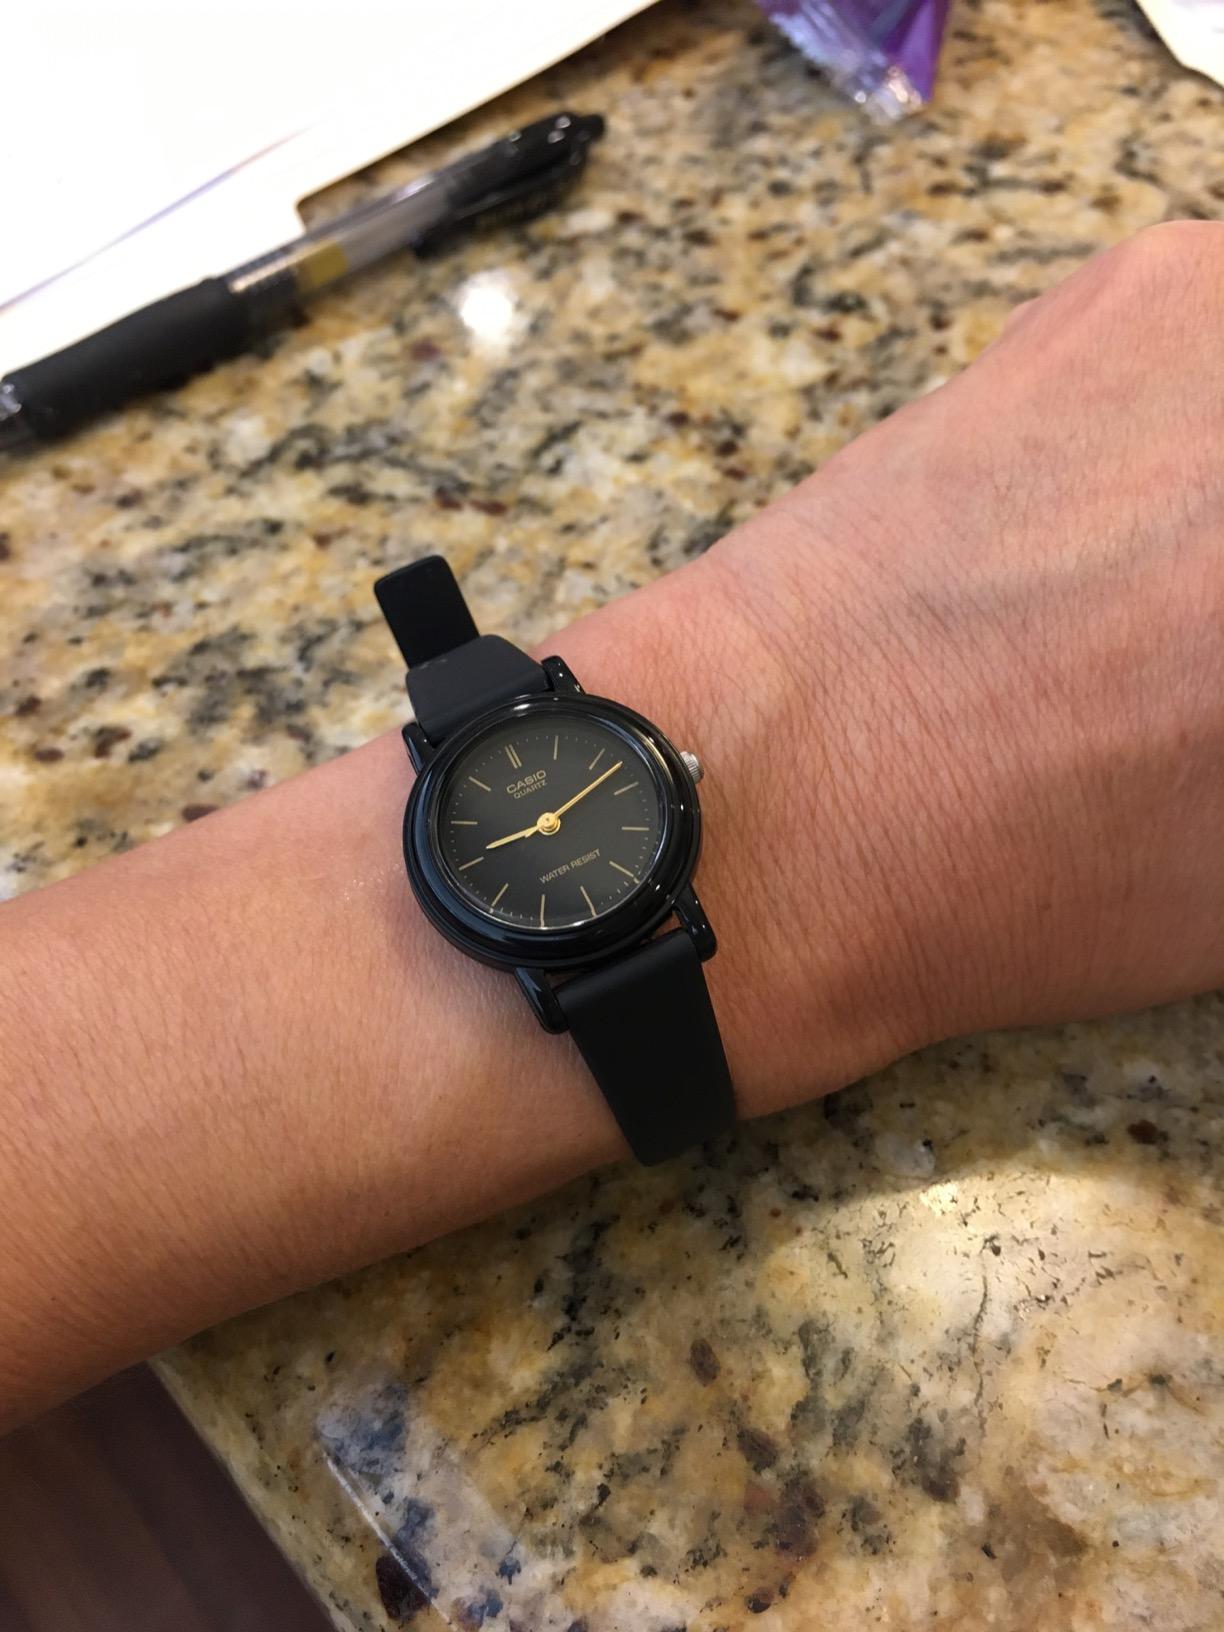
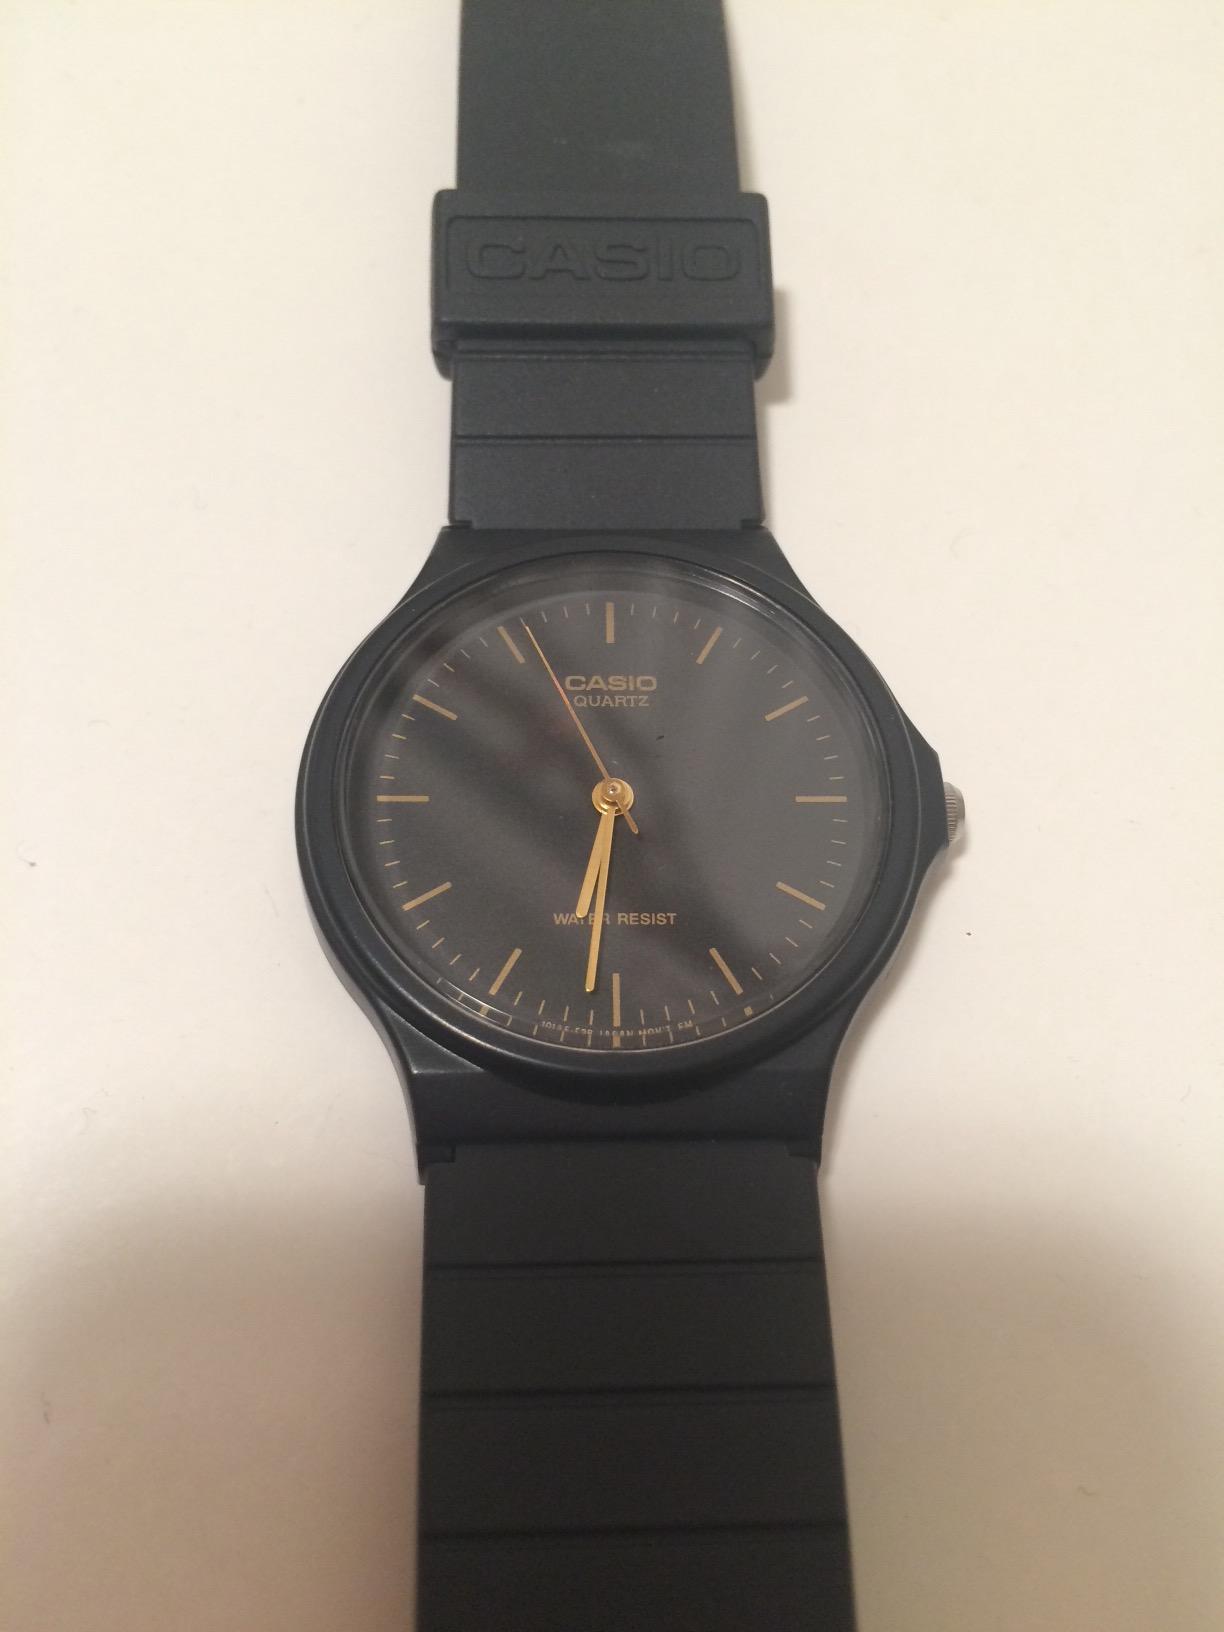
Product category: accessories_watch
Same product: no